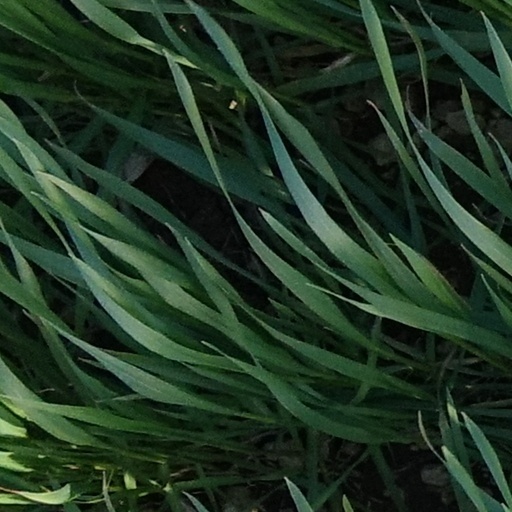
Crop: wheat